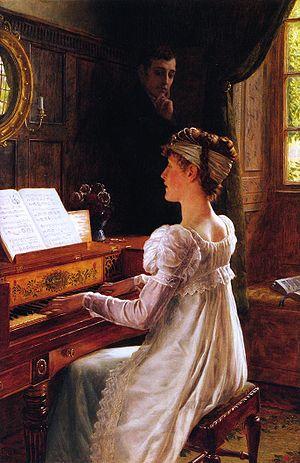
Sense and Sensibility est le premier roman publié de la femme de lettres anglaise Jane Austen. Il paraît en 1811 de façon anonyme puisqu'il était signé by a Lady. En effet, sa position sociale interdisait à Jane Austen de signer de son nom un roman destiné à la vente, mais elle ne voulait pas cacher qu'il était l'œuvre d'une femme.
Edmund Blair Leighton est un peintre anglais.
L'univers romanesque de Jane Austen comporte des aspects historiques, géographiques et sociologiques spécifiques à l'époque et aux régions d'Angleterre où se déroule l'action de ses romans.